Walter Eckersall

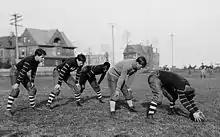
1902 Hyde Park football

Eckersall later wrote about his years at Hyde Park in a column picked up for national syndication in 1918. Much of the article was about African American player and World War I veteran Lieutenant Samuel Ransom.